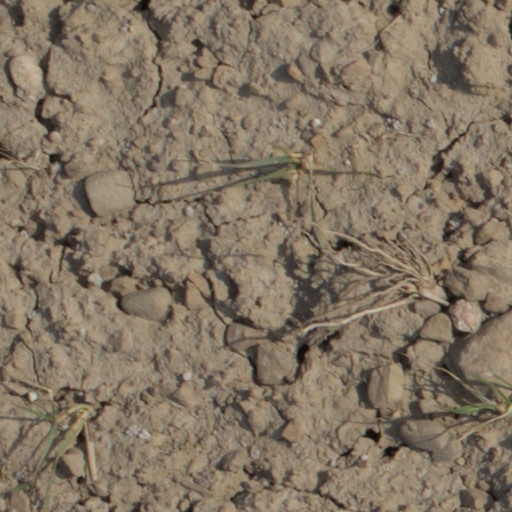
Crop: wheat